River Irwell

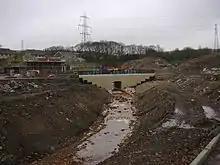
Iron oxide pollution near the river's source

A report in the "Manchester Evening News" in 1971 stated that Bury Angling Society had signed an agreement with Bury Corporation giving them fishing rights along of the river between Summerseat and Radcliffe. The secretary of the society was quoted as saying: